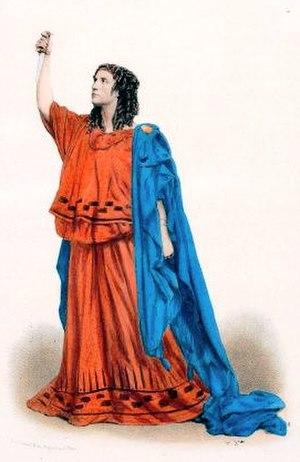
Adelaïde Ristori était une actrice italienne.